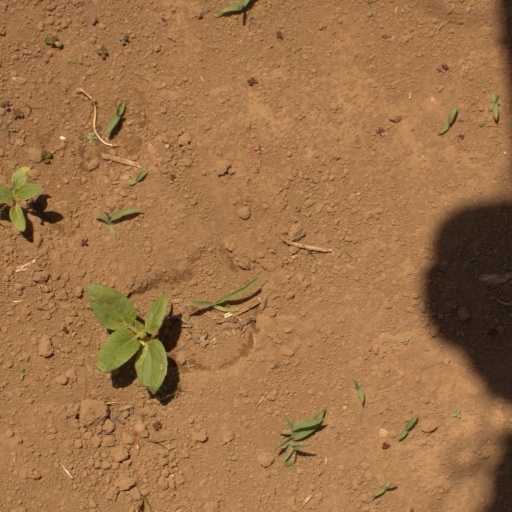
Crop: Jerusalem artichoke